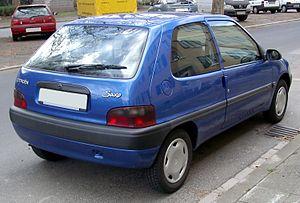
La Citroën Saxo est un modèle d'automobile du segment B produit par le constructeur automobile français Citroën.